Ben Singkol

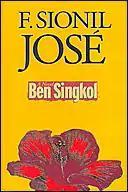
Book cover for F. Sionil José's novel "Ben Singkol".

Ben Singkol is a 2001 novel written by Filipino National Artist F. Sionil José. It is about Benjamin "Ben" Singkol, who is described as “perhaps the most interesting character” created by the author. Based on José's novel, Singkol is a renowned novelist who wrote the book entitled ""Pain"", an autobiography written during the Japanese occupation of the Philippines. Through the fictional novel, Singkol recalled the hardships experienced by the Filipinos during the occupation. Singkol was described to be a coward, a ""supot"" or an uncircumcised man who did not only run away from such a “ritual of manhood” but also evaded his “foxhole in Bataan when the Japanese soldiers were closing in”. Singkol was a “runner” or “evader” throughout much of his lifetime, while being haunted by the “poverty of his boyhood” and of the “treachery that he may have committed” in the past. In 1982, Singkol began receiving letters from a Japanese named Haruko Kitamura.